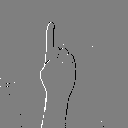
ASL letter: z